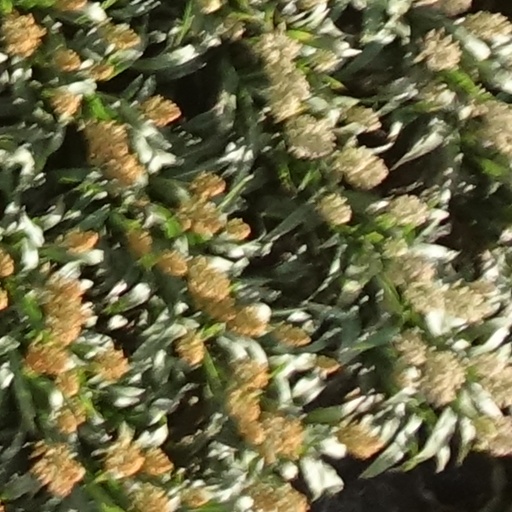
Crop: sorghum